Column of the Temple of Poseidon at Chatsworth

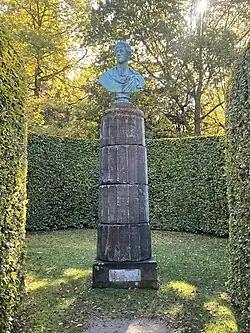
Frontage of the column encircled by the Serpentine Hedge

The column of the Temple of Poseidon is one of the surviving features in the Chatsworth House garden from the period of the sixth Duke of Devonshire . Surmounted by an over life-sized bronze bust of the sixth Duke, the classical Greek column of four Doric marble drums was erected in 1840s. It is located at the south termination of the Serpentine Hedge, by the midpoint of a footpath linking between the Maze and the south end of the Broadwalk. The object has been Grade II listed since 1987.